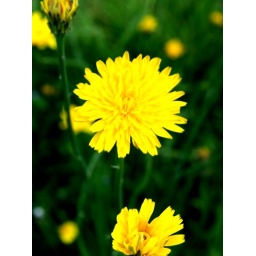
No more weeds left in your gardenNo more green and no more stone